Cell extrusion

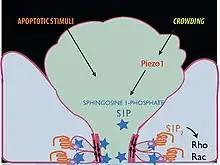
model of extrusion signaling

Cell extrusion, discovered in 2001, is a process conserved in epithelial from humans to sea sponge to seamlessly remove unwanted or dying cells while maintaining the integrity of the epithelial barrier. If cells were to die without extrusion, gaps would be created, compromising the epithelia's function. While cell targeted to die by apoptotic stimuli extrude to prevent gaps from forming, most cells die as a result of extruding live cells. To maintain epithelial cell number homeostasis, live cells extrude when they become too crowded.